Razgrad Peak

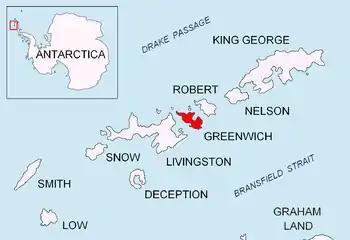
Location of Greenwich Island in the South Shetland Islands.

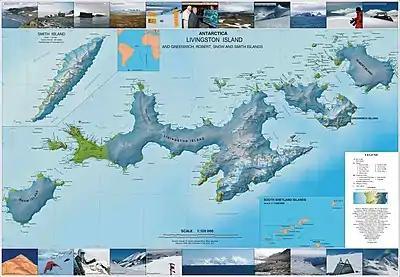
Topographic map of Livingston Island, Greenwich, Robert, Snow and Smith Islands.

Razgrad Peak is an ice-covered peak rising to 550 m in Breznik Heights, Greenwich Island, Antarctica. The peak is located 740 m southeast of Terter Peak, 1.7 km southwest of Momchil Peak, 2.7 km west of the summit of Viskyar Ridge, and 1.51 km north-northeast of the coastal point formed by Ephraim Bluff (Bulgarian topographic survey Tangra 2004/05). An eastern offshoot of the peak is forming Maystora Peak. Surmounting Zheravna Glacier to the east and Wulfila Glacier to the west.